Stir Crazy (TV series)

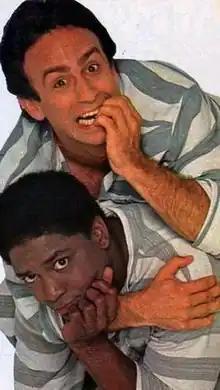

Stir Crazy is an American sitcom that aired on CBS as part of its 1985 fall lineup. "Stir Crazy" was based on the 1980 film of the same name. The theme song was "Stir It Up" by Patti LaBelle.